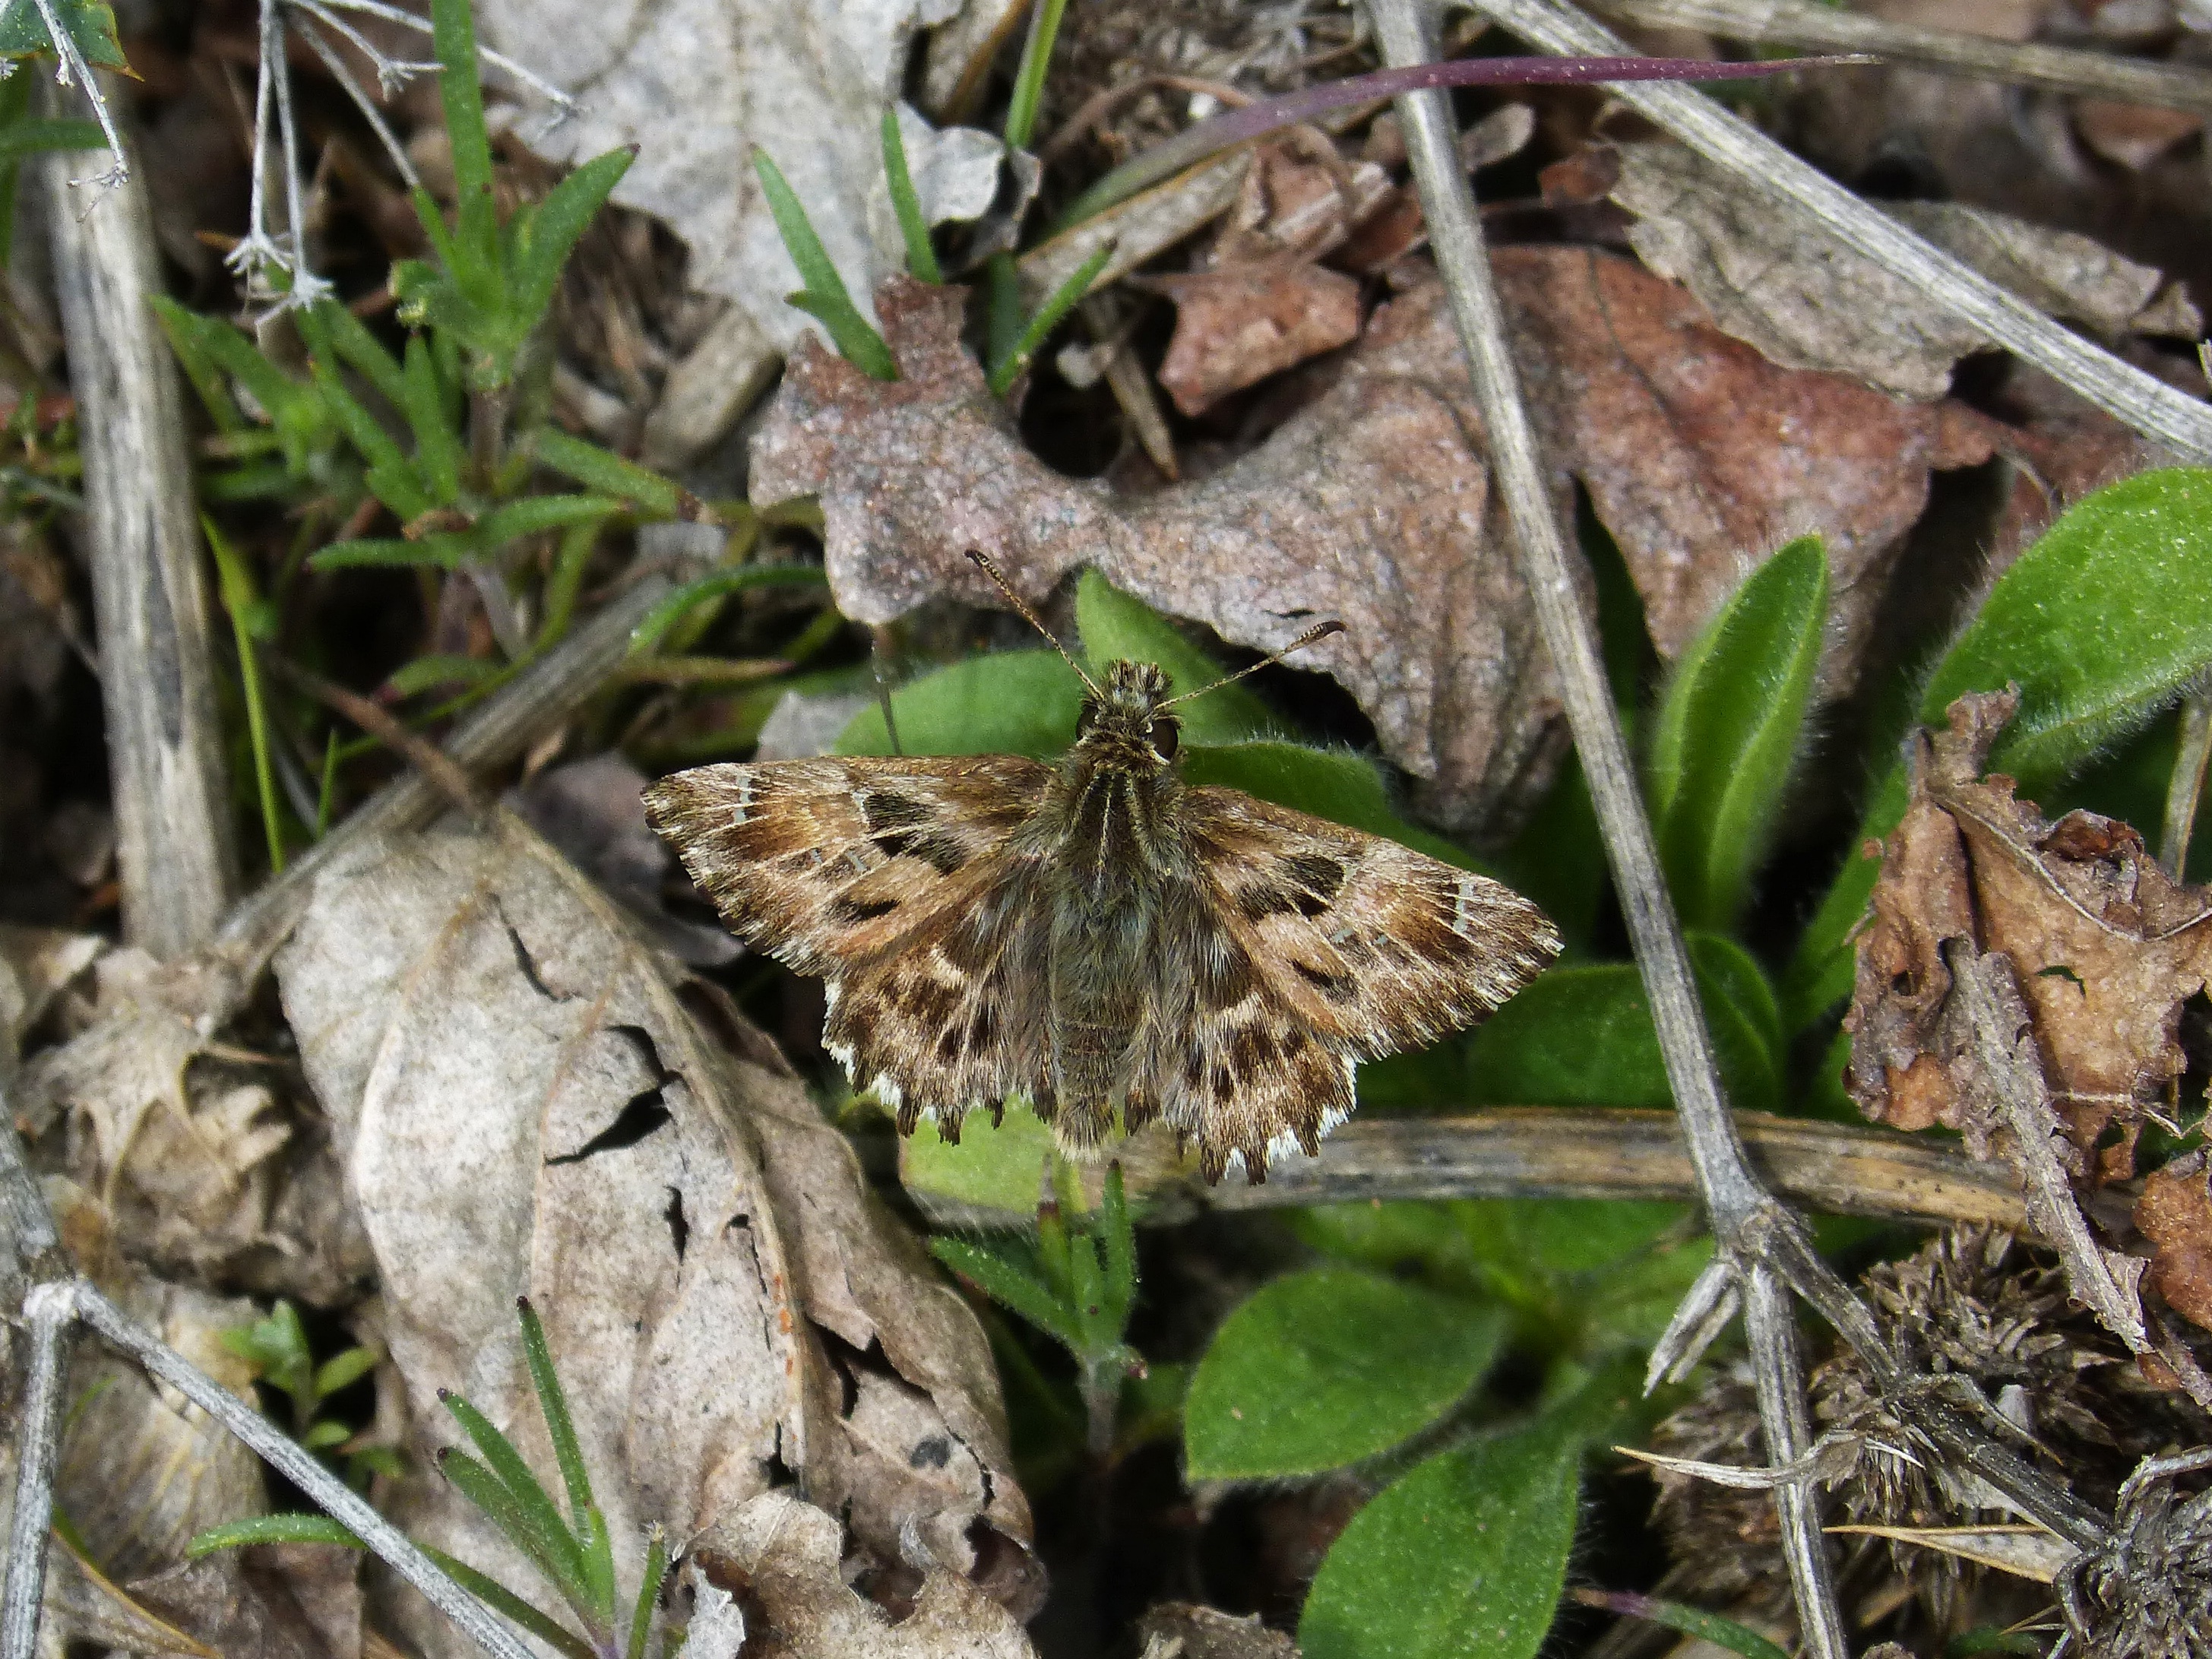
leaf, flower, wildlife, insect, botany, moth, butterfly, flora, fauna, invertebrate, woodland, pollinator, lepidopteran, carcharodus alceae, hesp rido, carcharodus, moths and butterflies